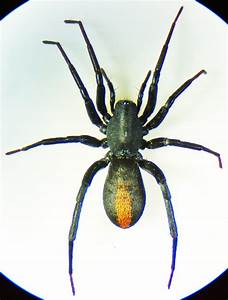
Label: ragno